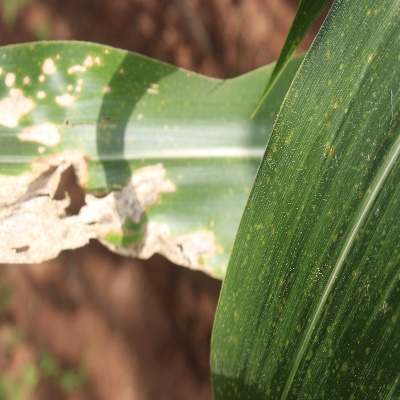
Crop: Maize
Condition: leaf spot